Iyo-Komatsu Station

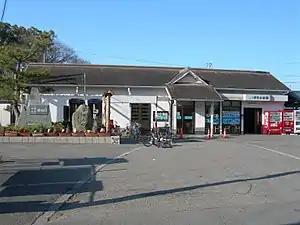
Iyo-Komatsu Station in 2008

is a passenger railway station located in the city of Saijō, Ehime Prefecture, Japan. It is operated by JR Shikoku and has the station number "Y34".